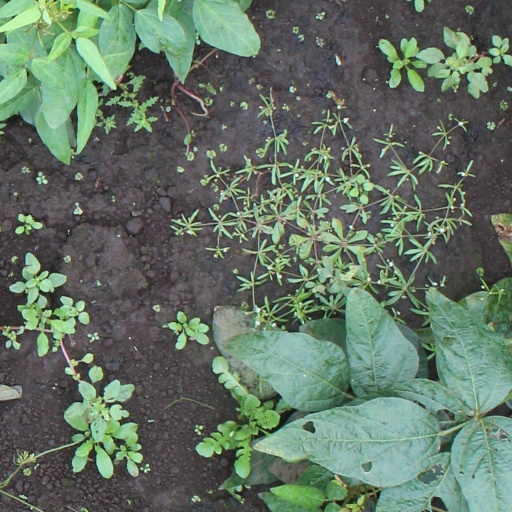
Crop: soybean